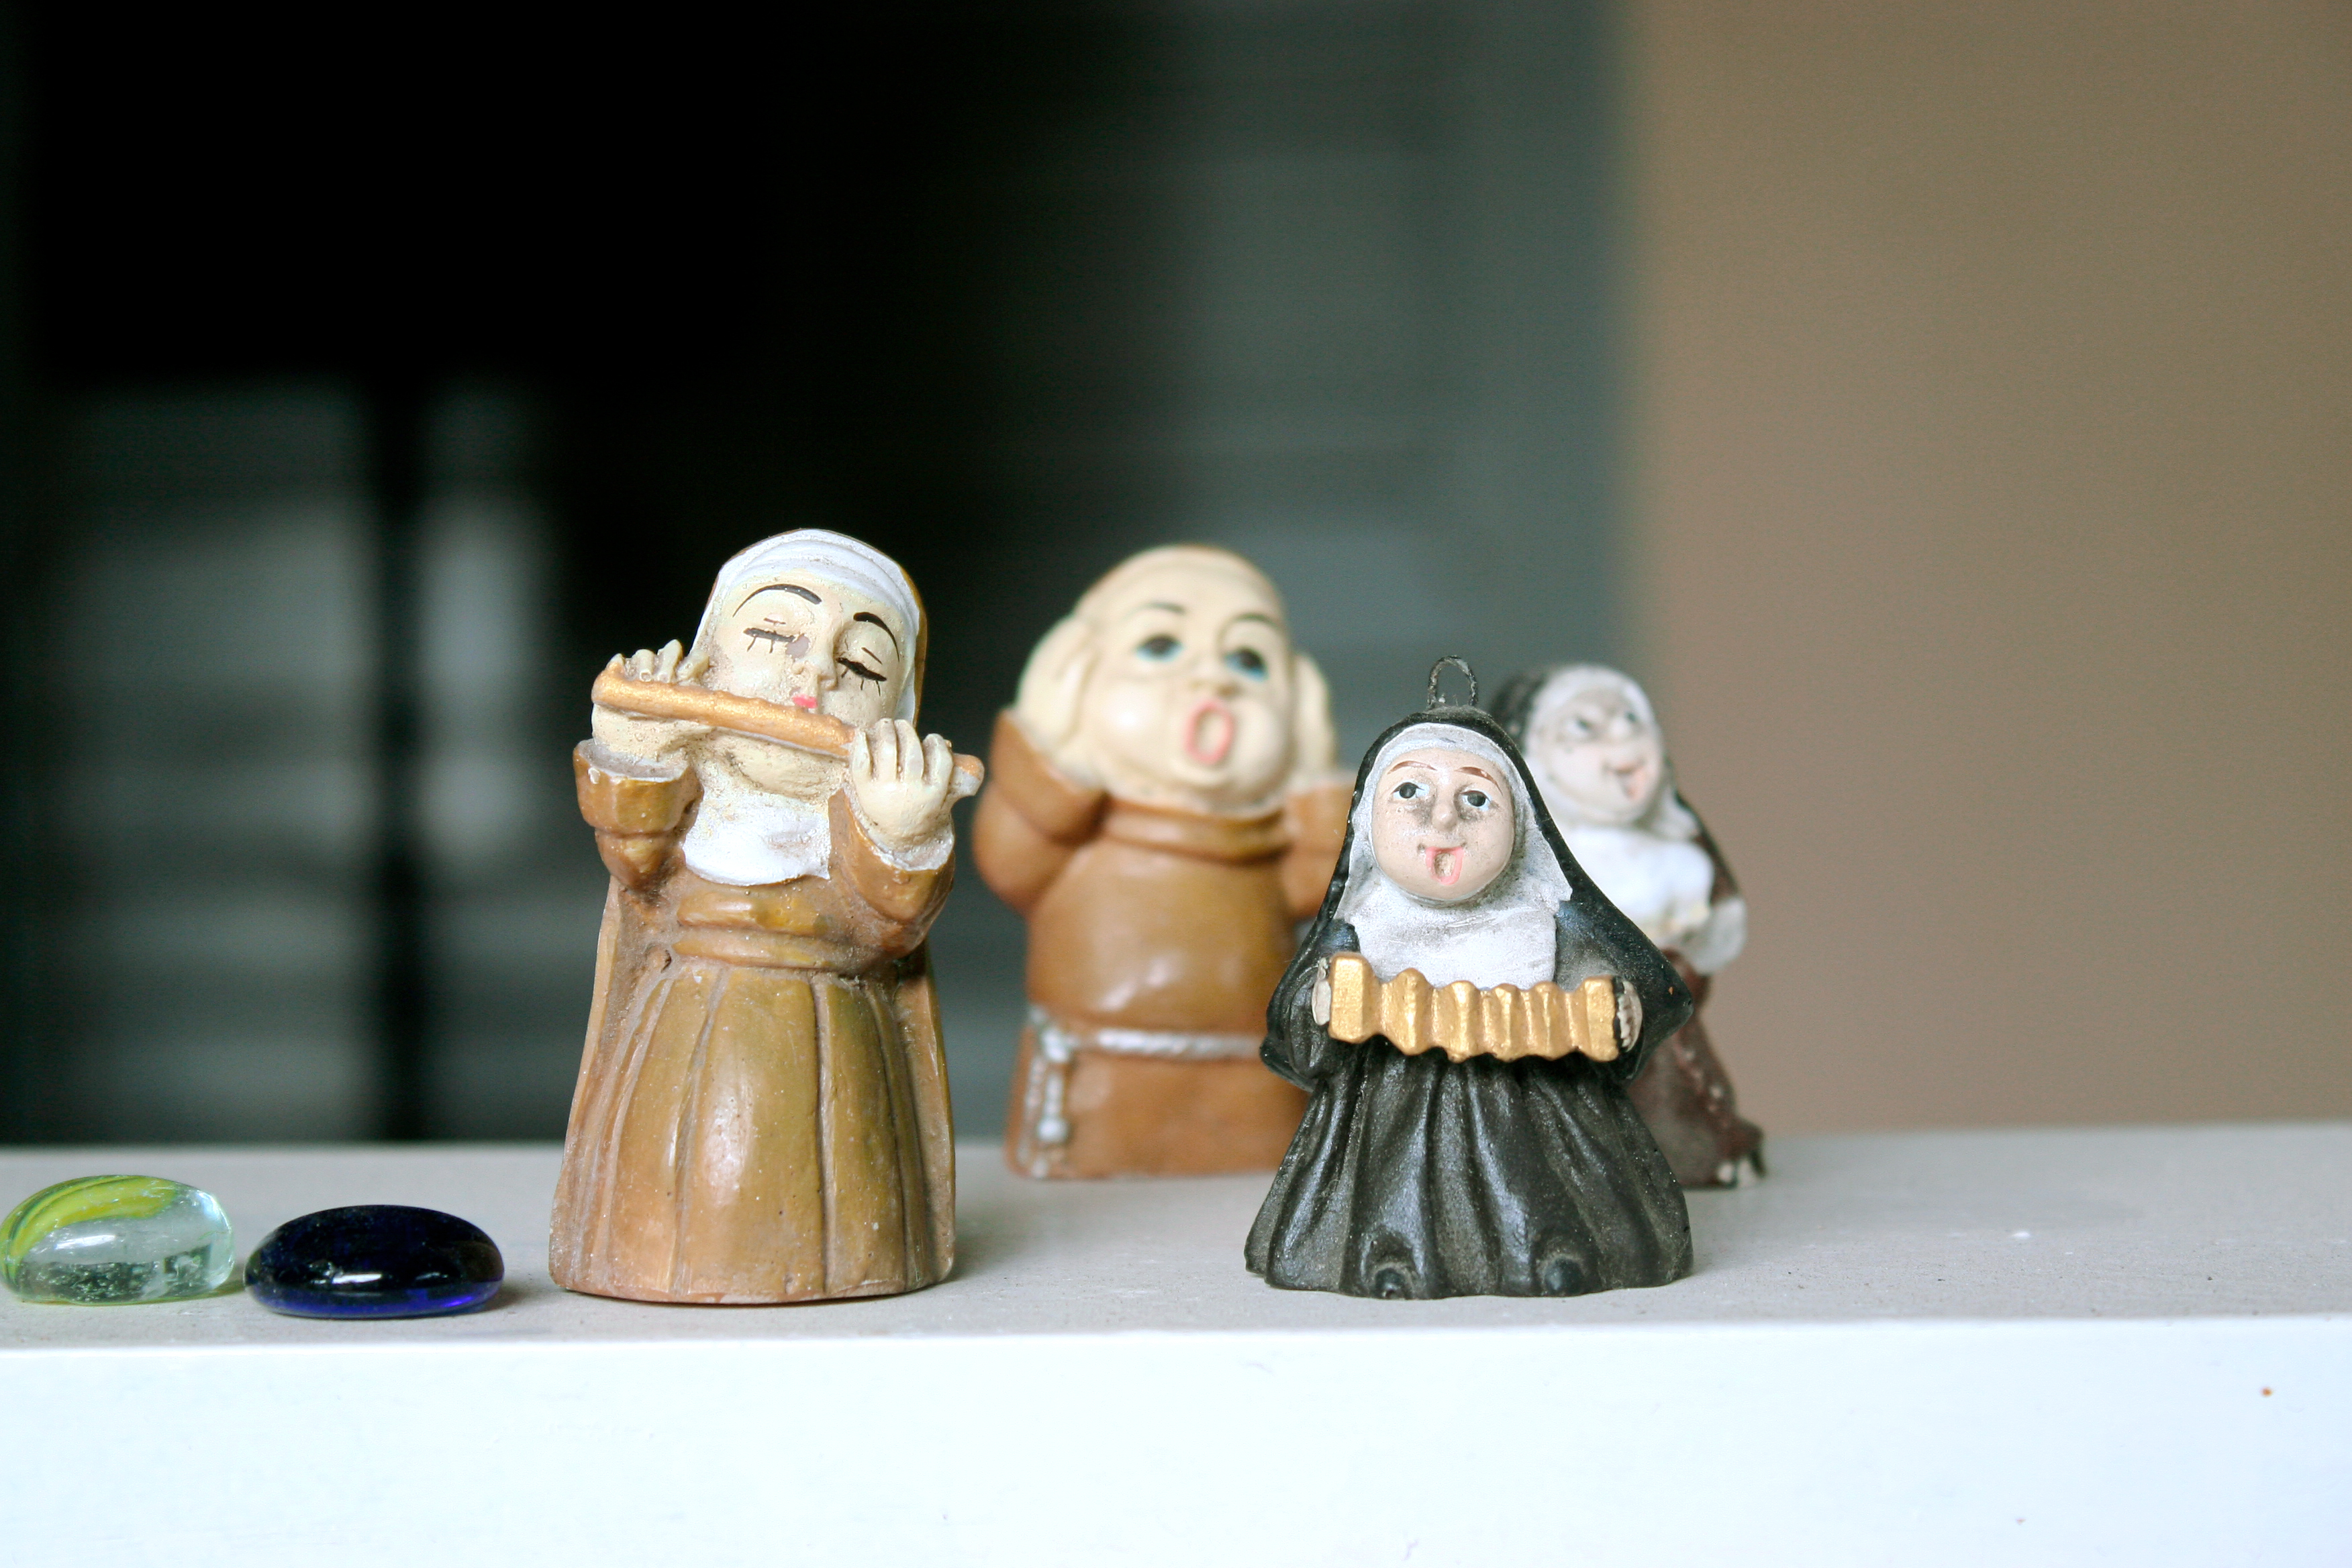
art, figurine, toy, ceramic